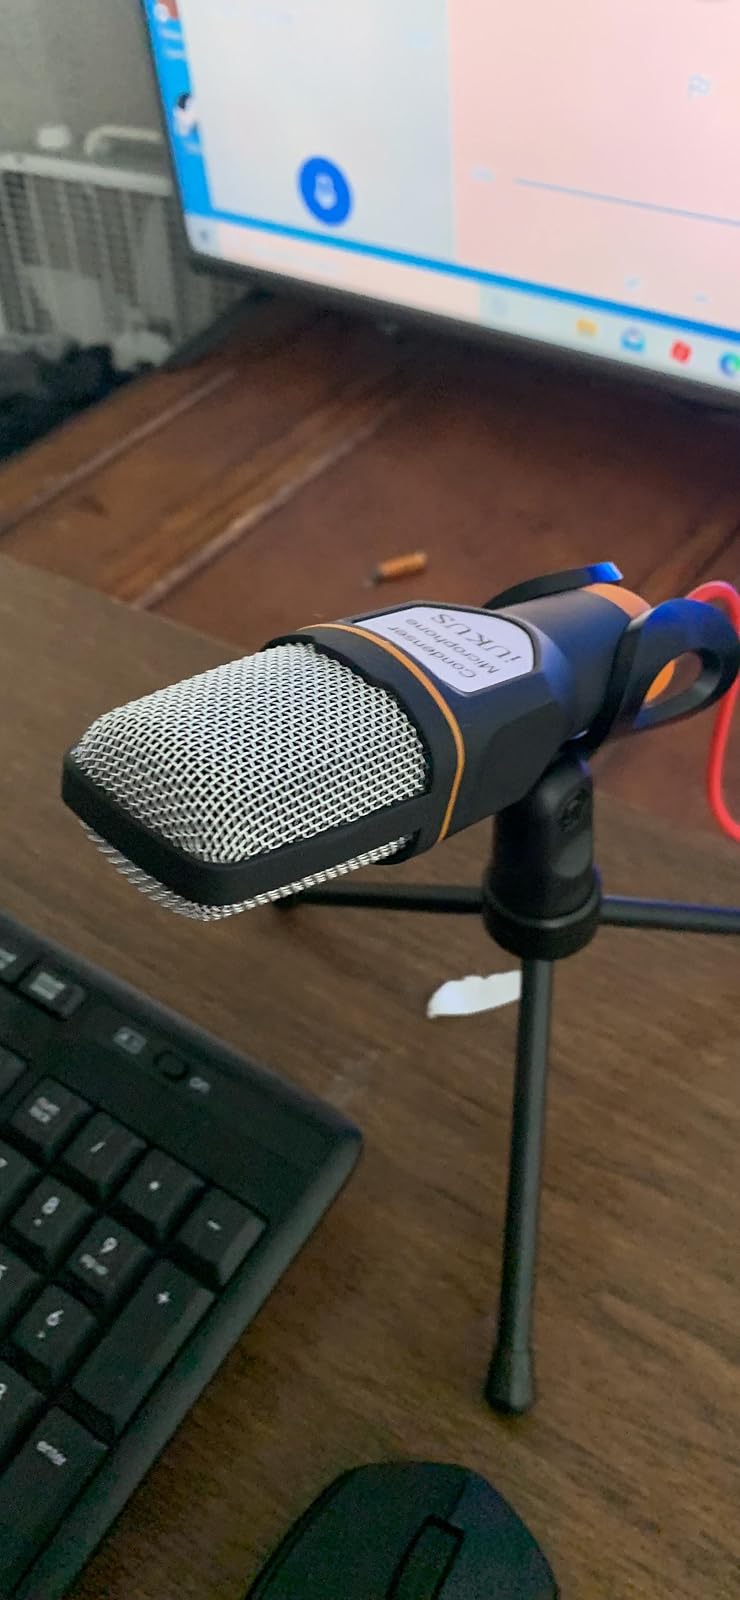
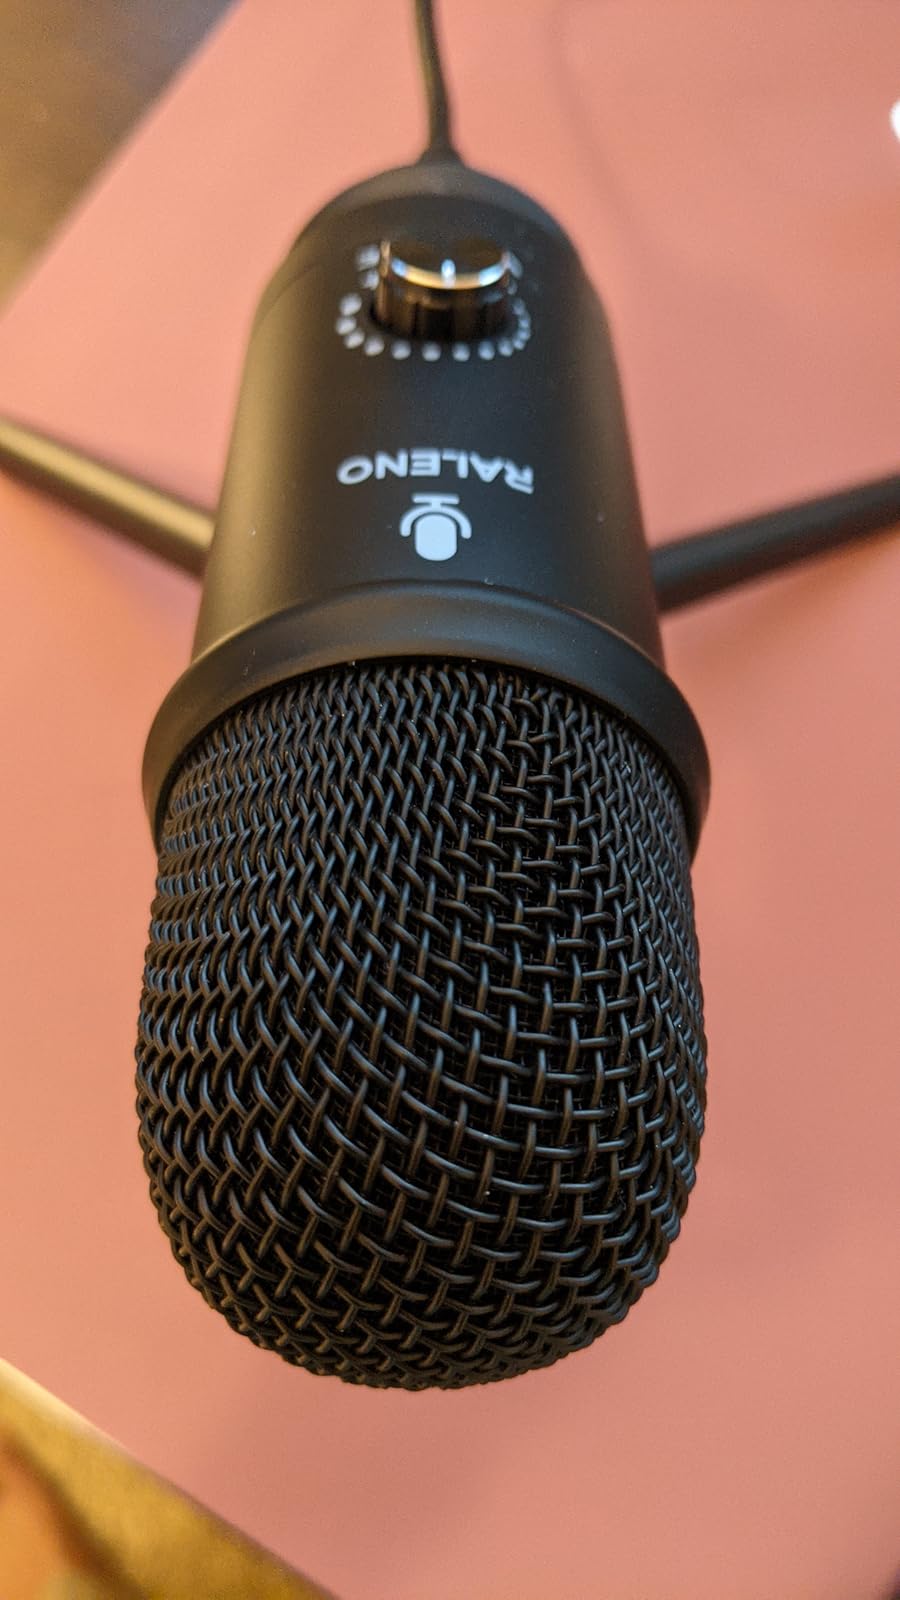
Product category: microphone
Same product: no